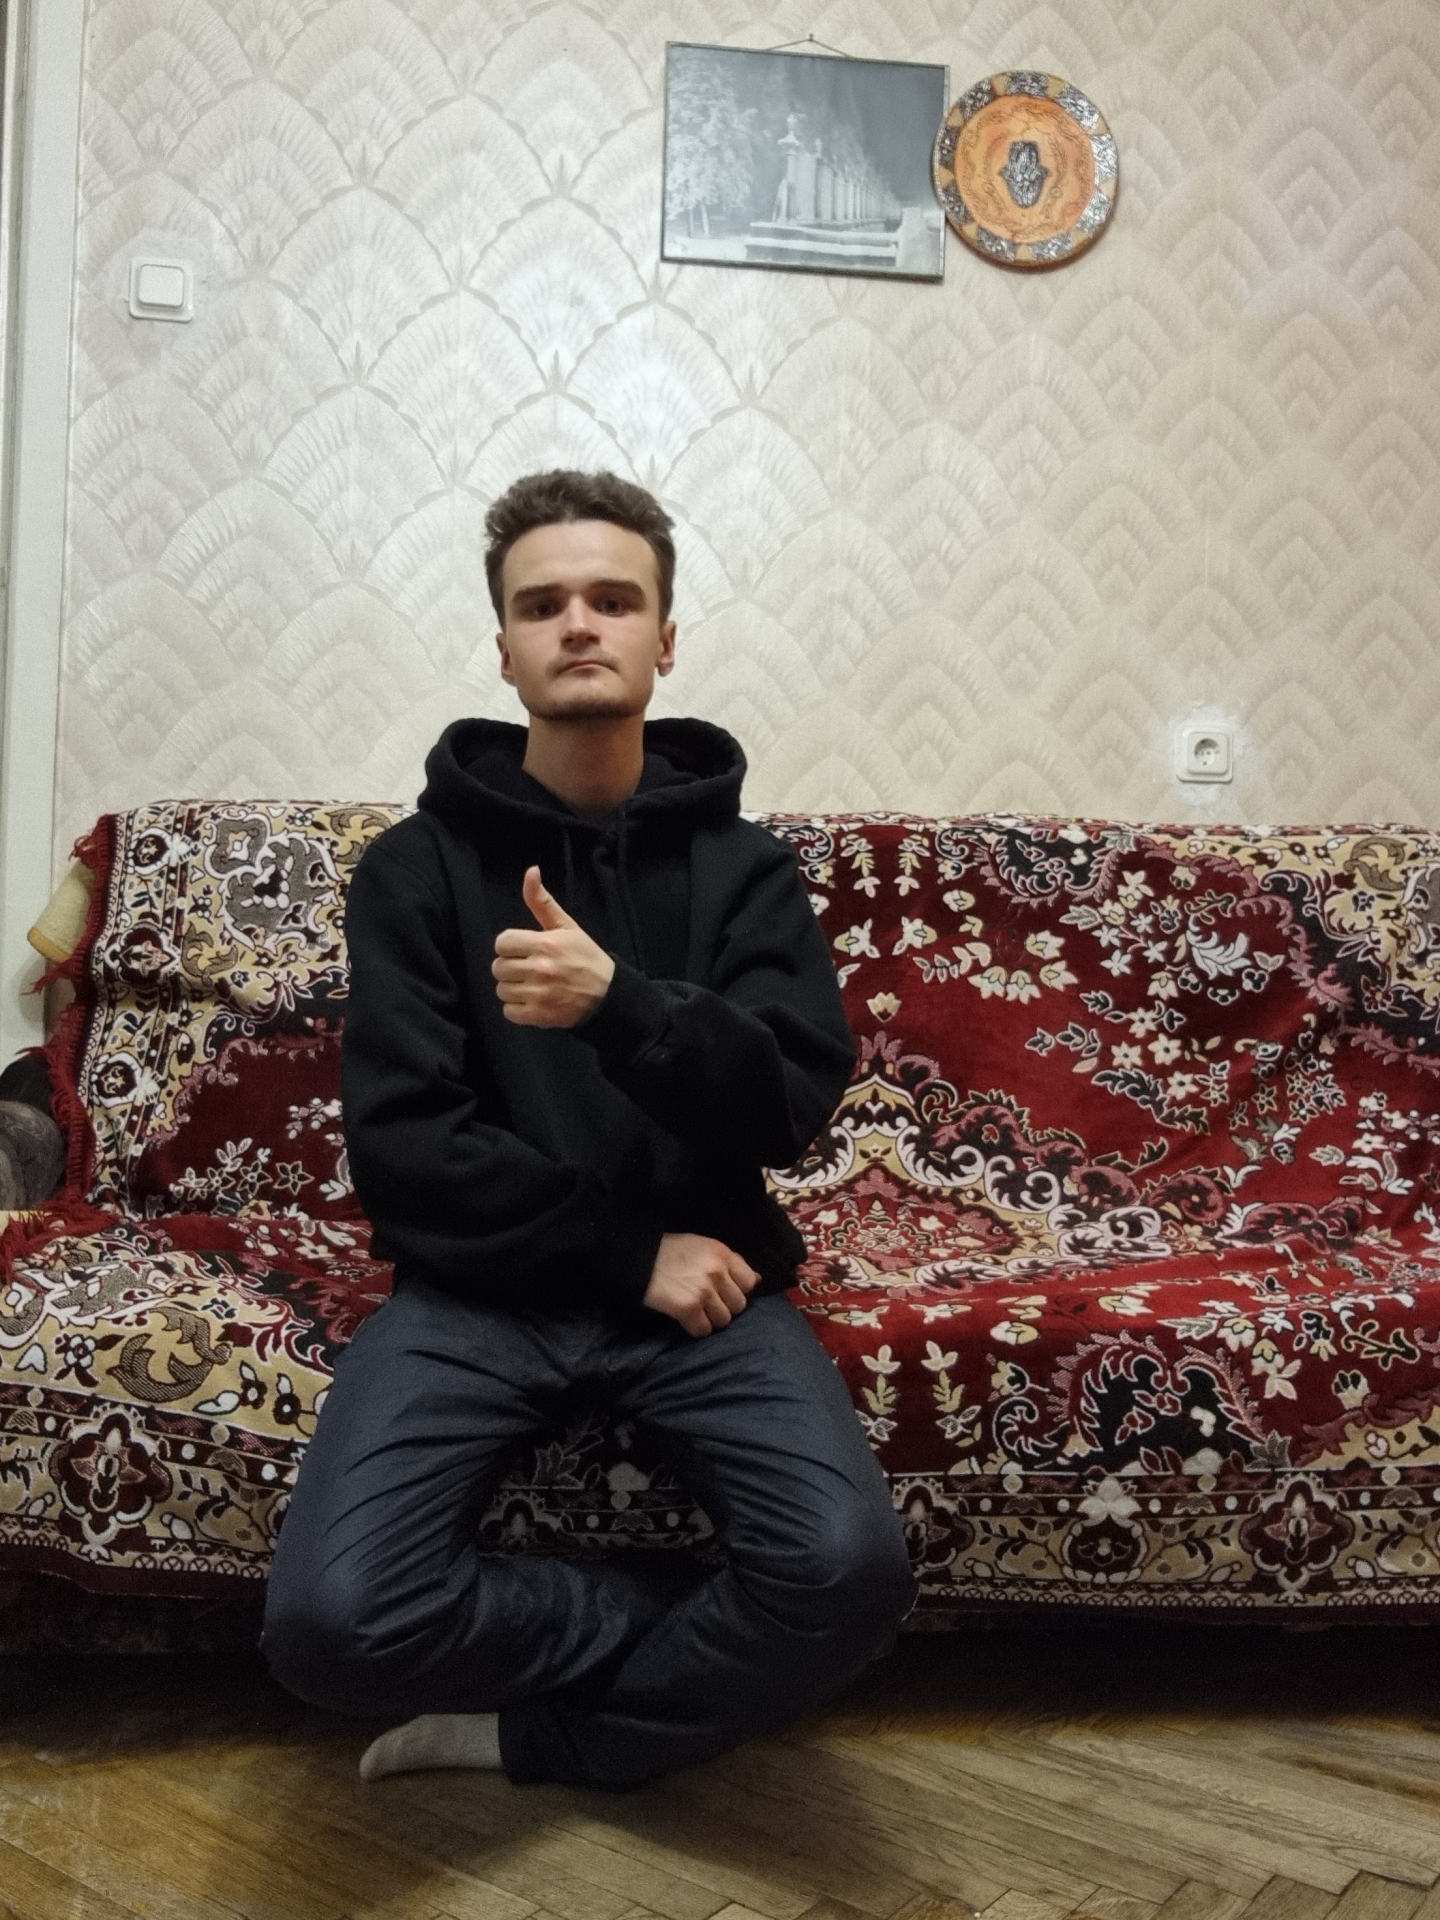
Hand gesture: like